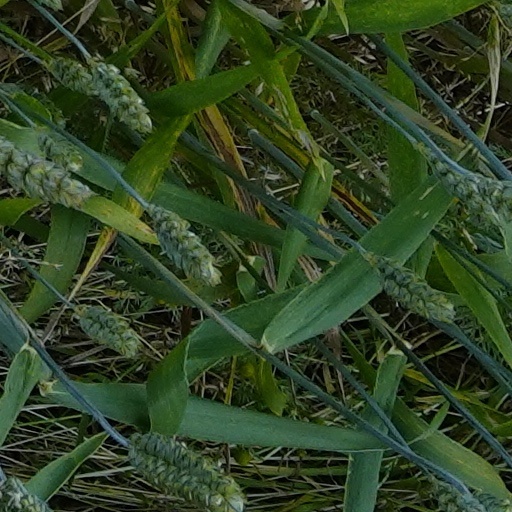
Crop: wheat